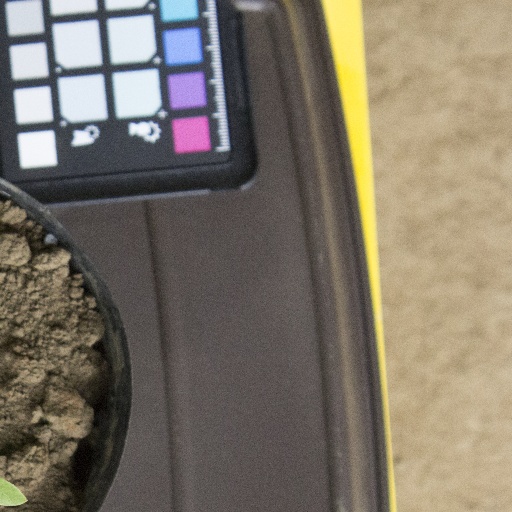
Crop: soybean